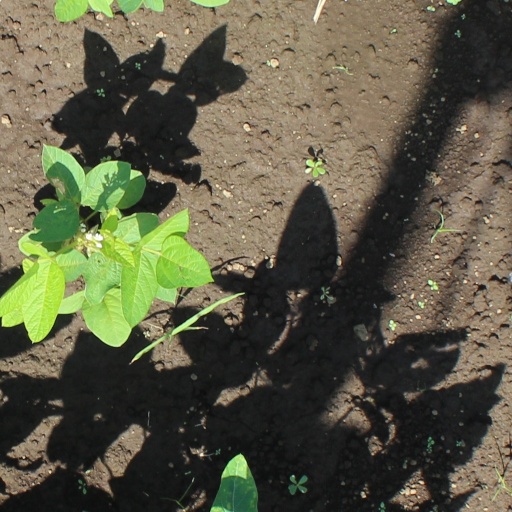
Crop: soybean